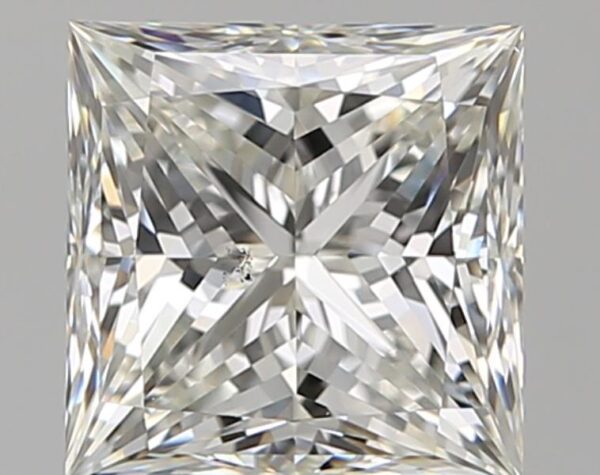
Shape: princess
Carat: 1.72
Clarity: VS2
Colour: I
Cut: EX
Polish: EX
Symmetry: EX
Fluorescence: N
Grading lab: GIA
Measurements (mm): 6.48 x 6.42 x 4.67